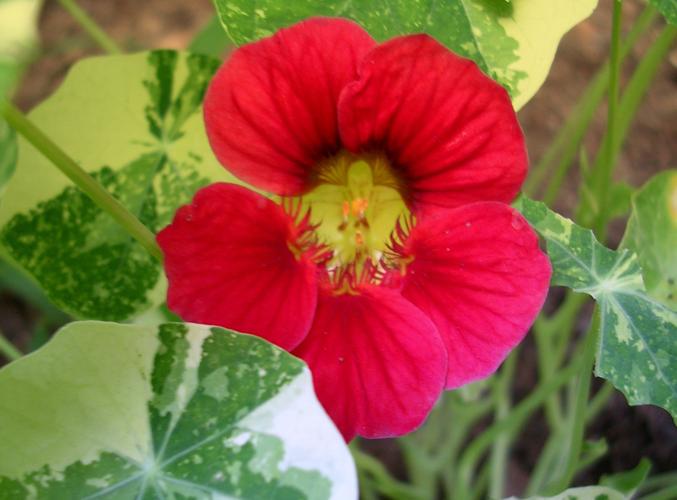
Label: watercress